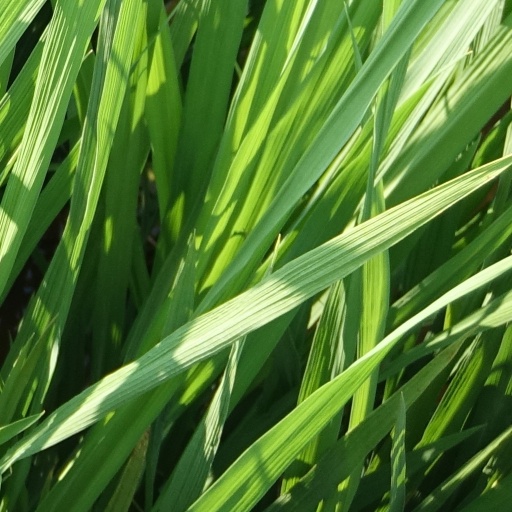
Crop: rice